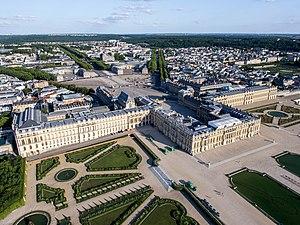
Vue aérienne du domaine de Versailles en France
Le sommet du G7 France 1982, 8ᵉ réunion du G7, couramment appelée sommet de Versailles, réunissait les dirigeants des 7 pays démocratiques les plus industrialisés, ou G7, du 4 au 6 juin 1982 au château de Versailles.
Le château de Versailles est un château et un monument historique français qui se situe à Versailles, dans les Yvelines, en France. Il fut la résidence des rois de France Louis XIV, Louis XV et Louis XVI. Le roi et la cour y résidèrent de façon permanente du 6 mai 1682 au 6 octobre 1789, à l'exception des années de la Régence de 1715 à 1723.